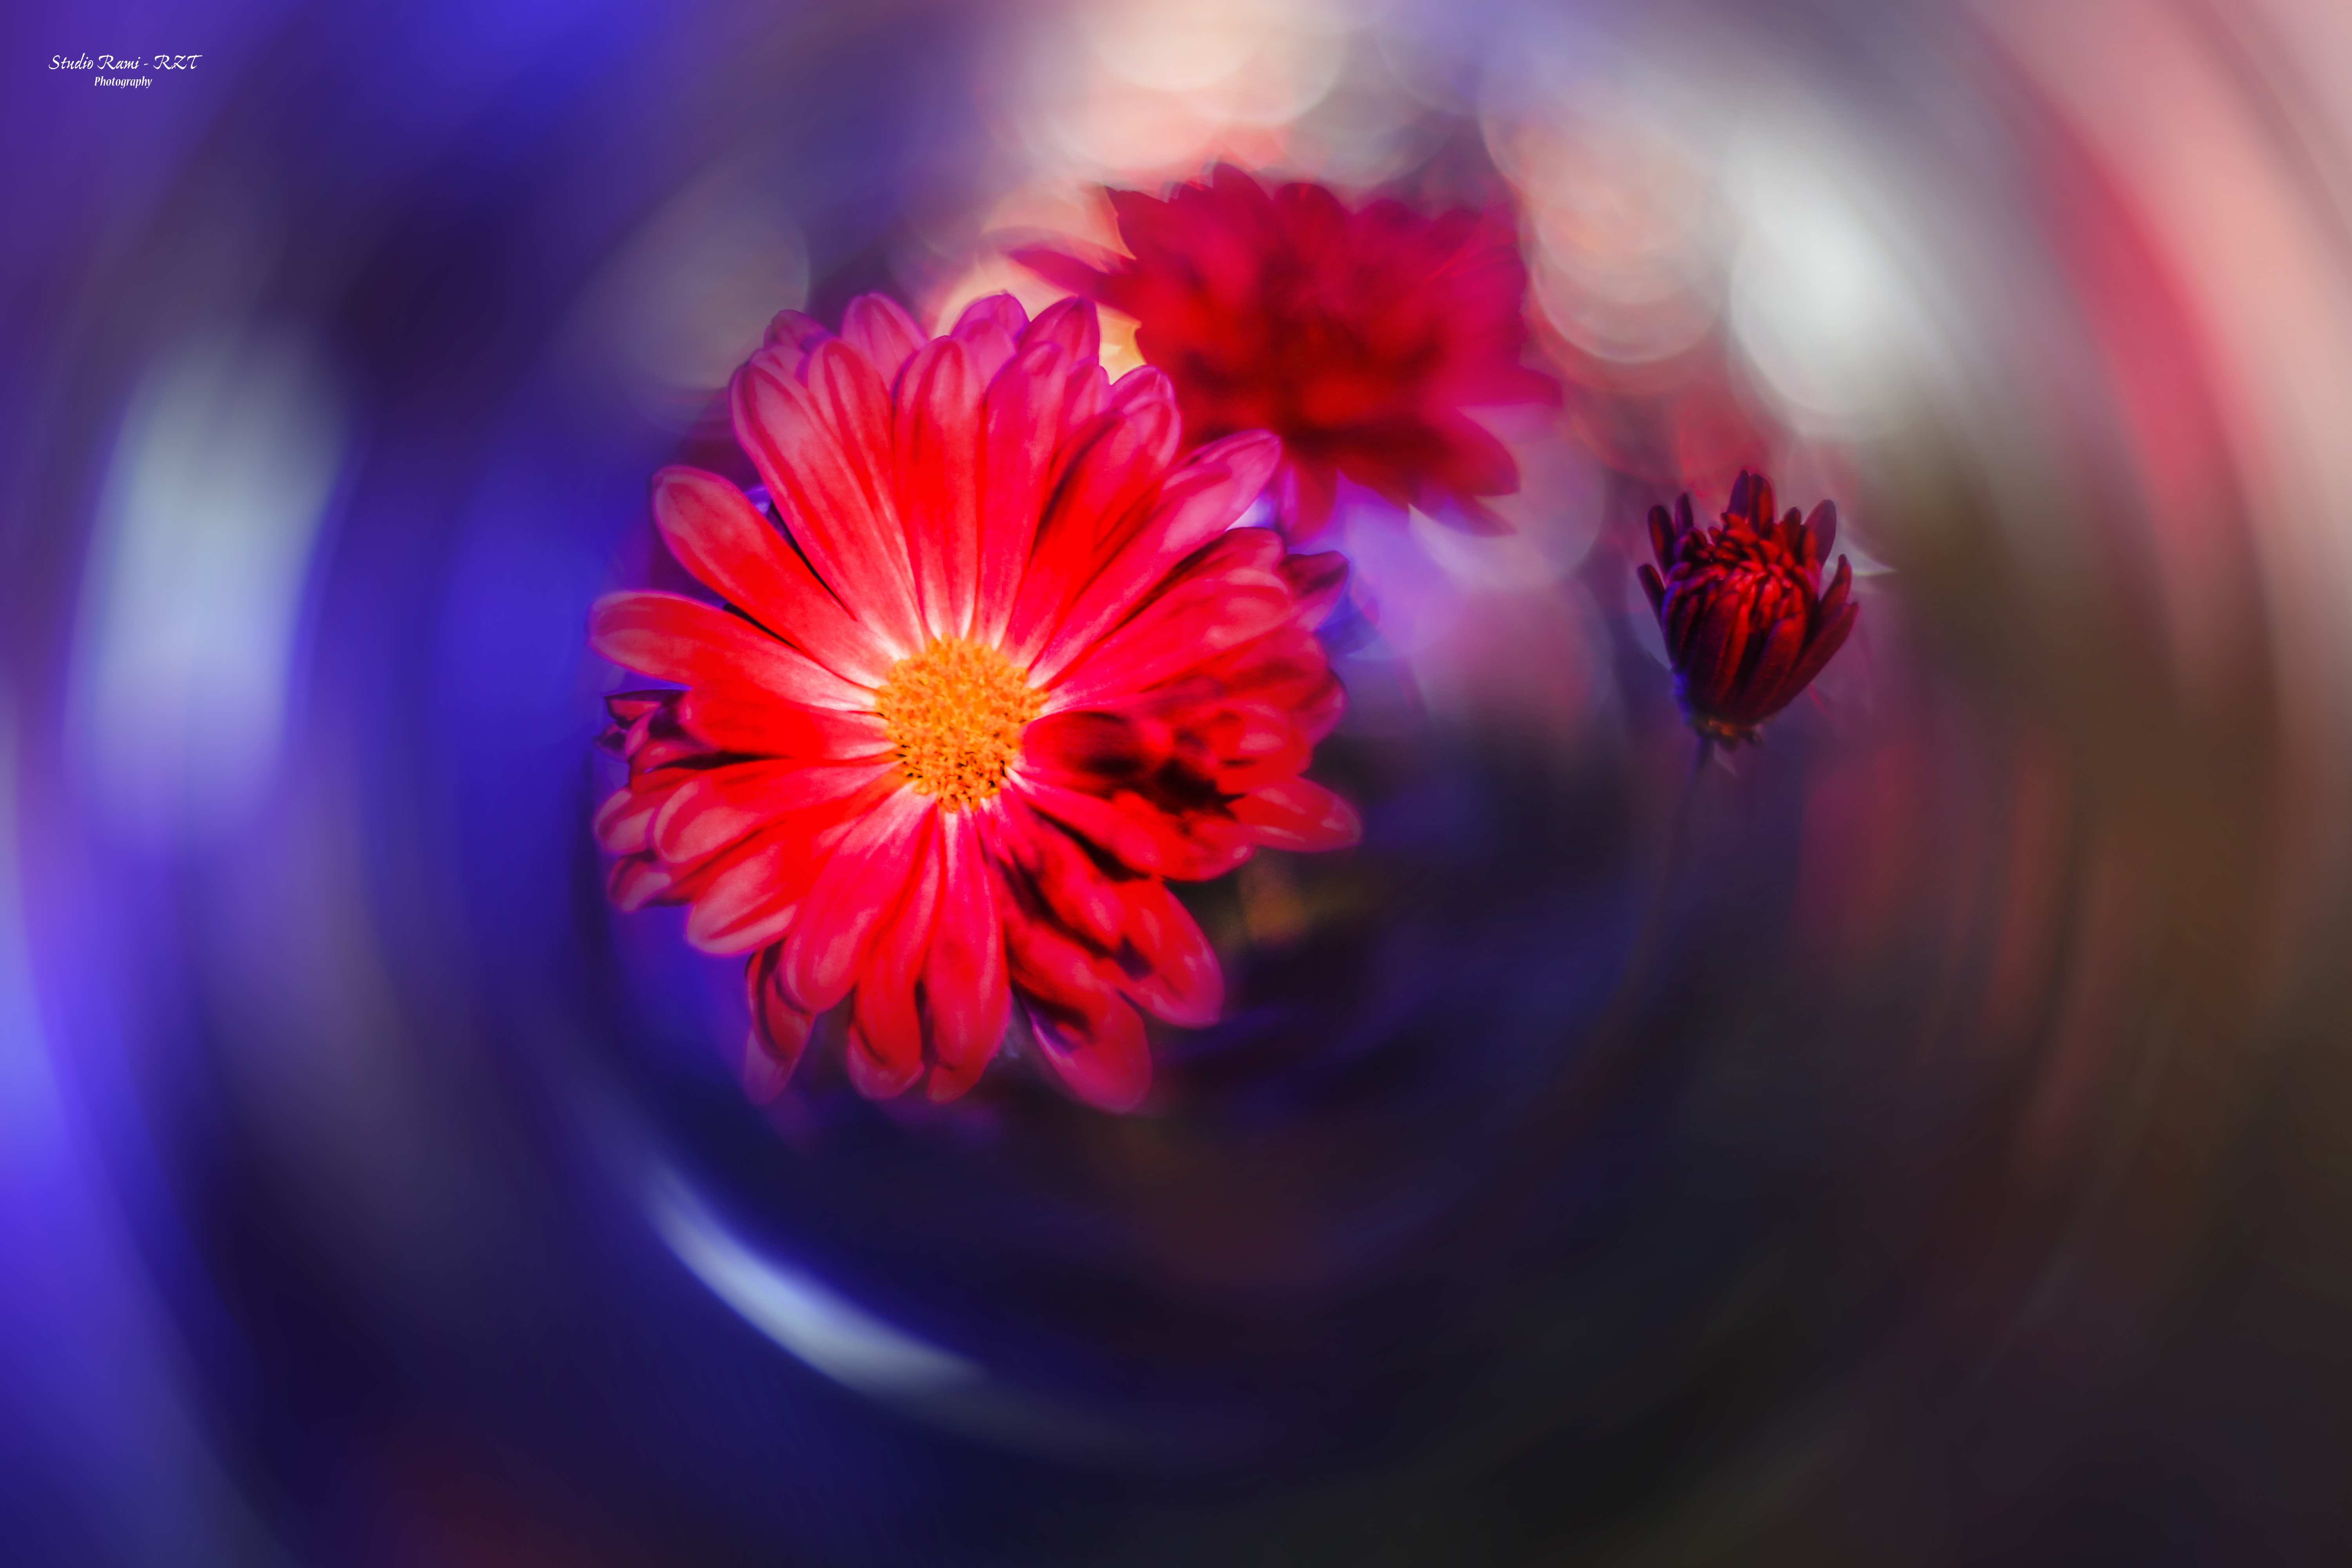
canon, flowers, aster, dark, flower, red, petal, macro photography, pink, blue, purple, plant, violet, close up, flowering plant, yellow, sky, orange, barberton daisy, Colorfulness, botany, pollen, wildflower, spring, photography, gerbera, still life photography, annual plant, daisy family, still life, chrysanths, ice plant family, plant stem, fractal art, perennial plant